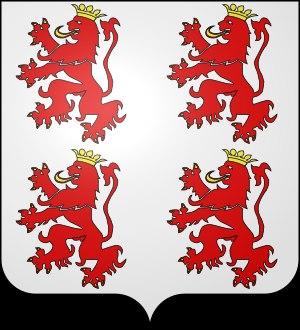
La seigneurie de Montsoreau est une ancienne seigneurie française du Val de Loire, en Anjou. Elle est centrée sur le village de Montsoreau et ses environs
Le Moulin de Rouvres est un lieu historique meusien située sur la commune de Rouvres-en-Woëvre, en France. Les premières mentions de son existence remontent au XIIIᵉ siècle. Il était à l'origine rattaché à une ferme occupée depuis la période gallo-romaine puis transformé au XIIᵉ siècle en abbaye. Un étang, probablement antérieur à sa construction, lui procurait une double fonction, à la fois meunière et piscicole. Entre le XIIIᵉ siècle et le XVIIIᵉ siècle, il est devenu un important moulin à eau ainsi qu'une source de revenus majeure pour la seigneurie de Rouvres-en-Woëvre.